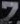
Number: 7